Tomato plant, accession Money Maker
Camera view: horizontal (90 deg, fisheye); turntable rotation: 60 degrees
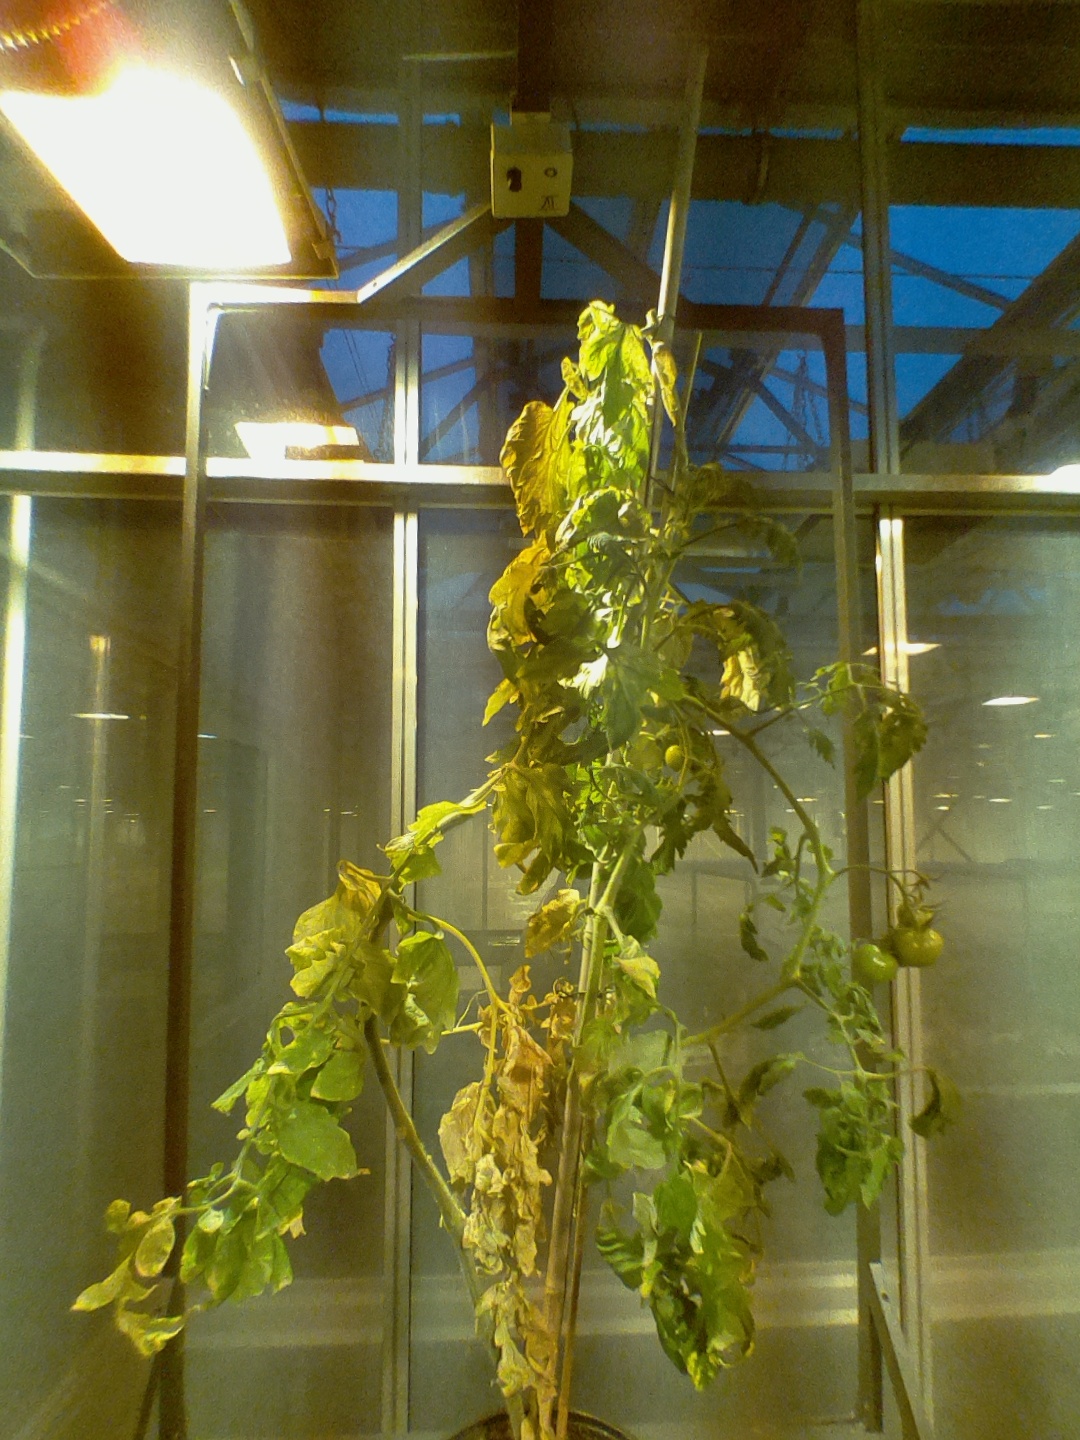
BBCH growth stage 79: 90% -100% of final fruit size